Florencio Randazzo

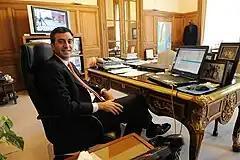
Randazzo at his desk

Opposed by many of the Greater Buenos Aires-area Mayors primarily because Solá broke with tradition by naming a Cabinet Chief from outside the metro area (home to two out of three residents in the Province of Buenos Aires), Randazzo largely limited himself to his role as the Governor's political adviser. The Legislature's rejection of Gustavo Lopetegui as President of the Bank of the Province of Buenos Aires (the nation's second-largest) in December 2005 led Randazzo to recommend the relatively young Martín Lousteau to the powerful post, a decision that reaped Solá benefits when Lousteau successfully negotiated a US$65 million debt the institution owed Spain's Banco Santander.